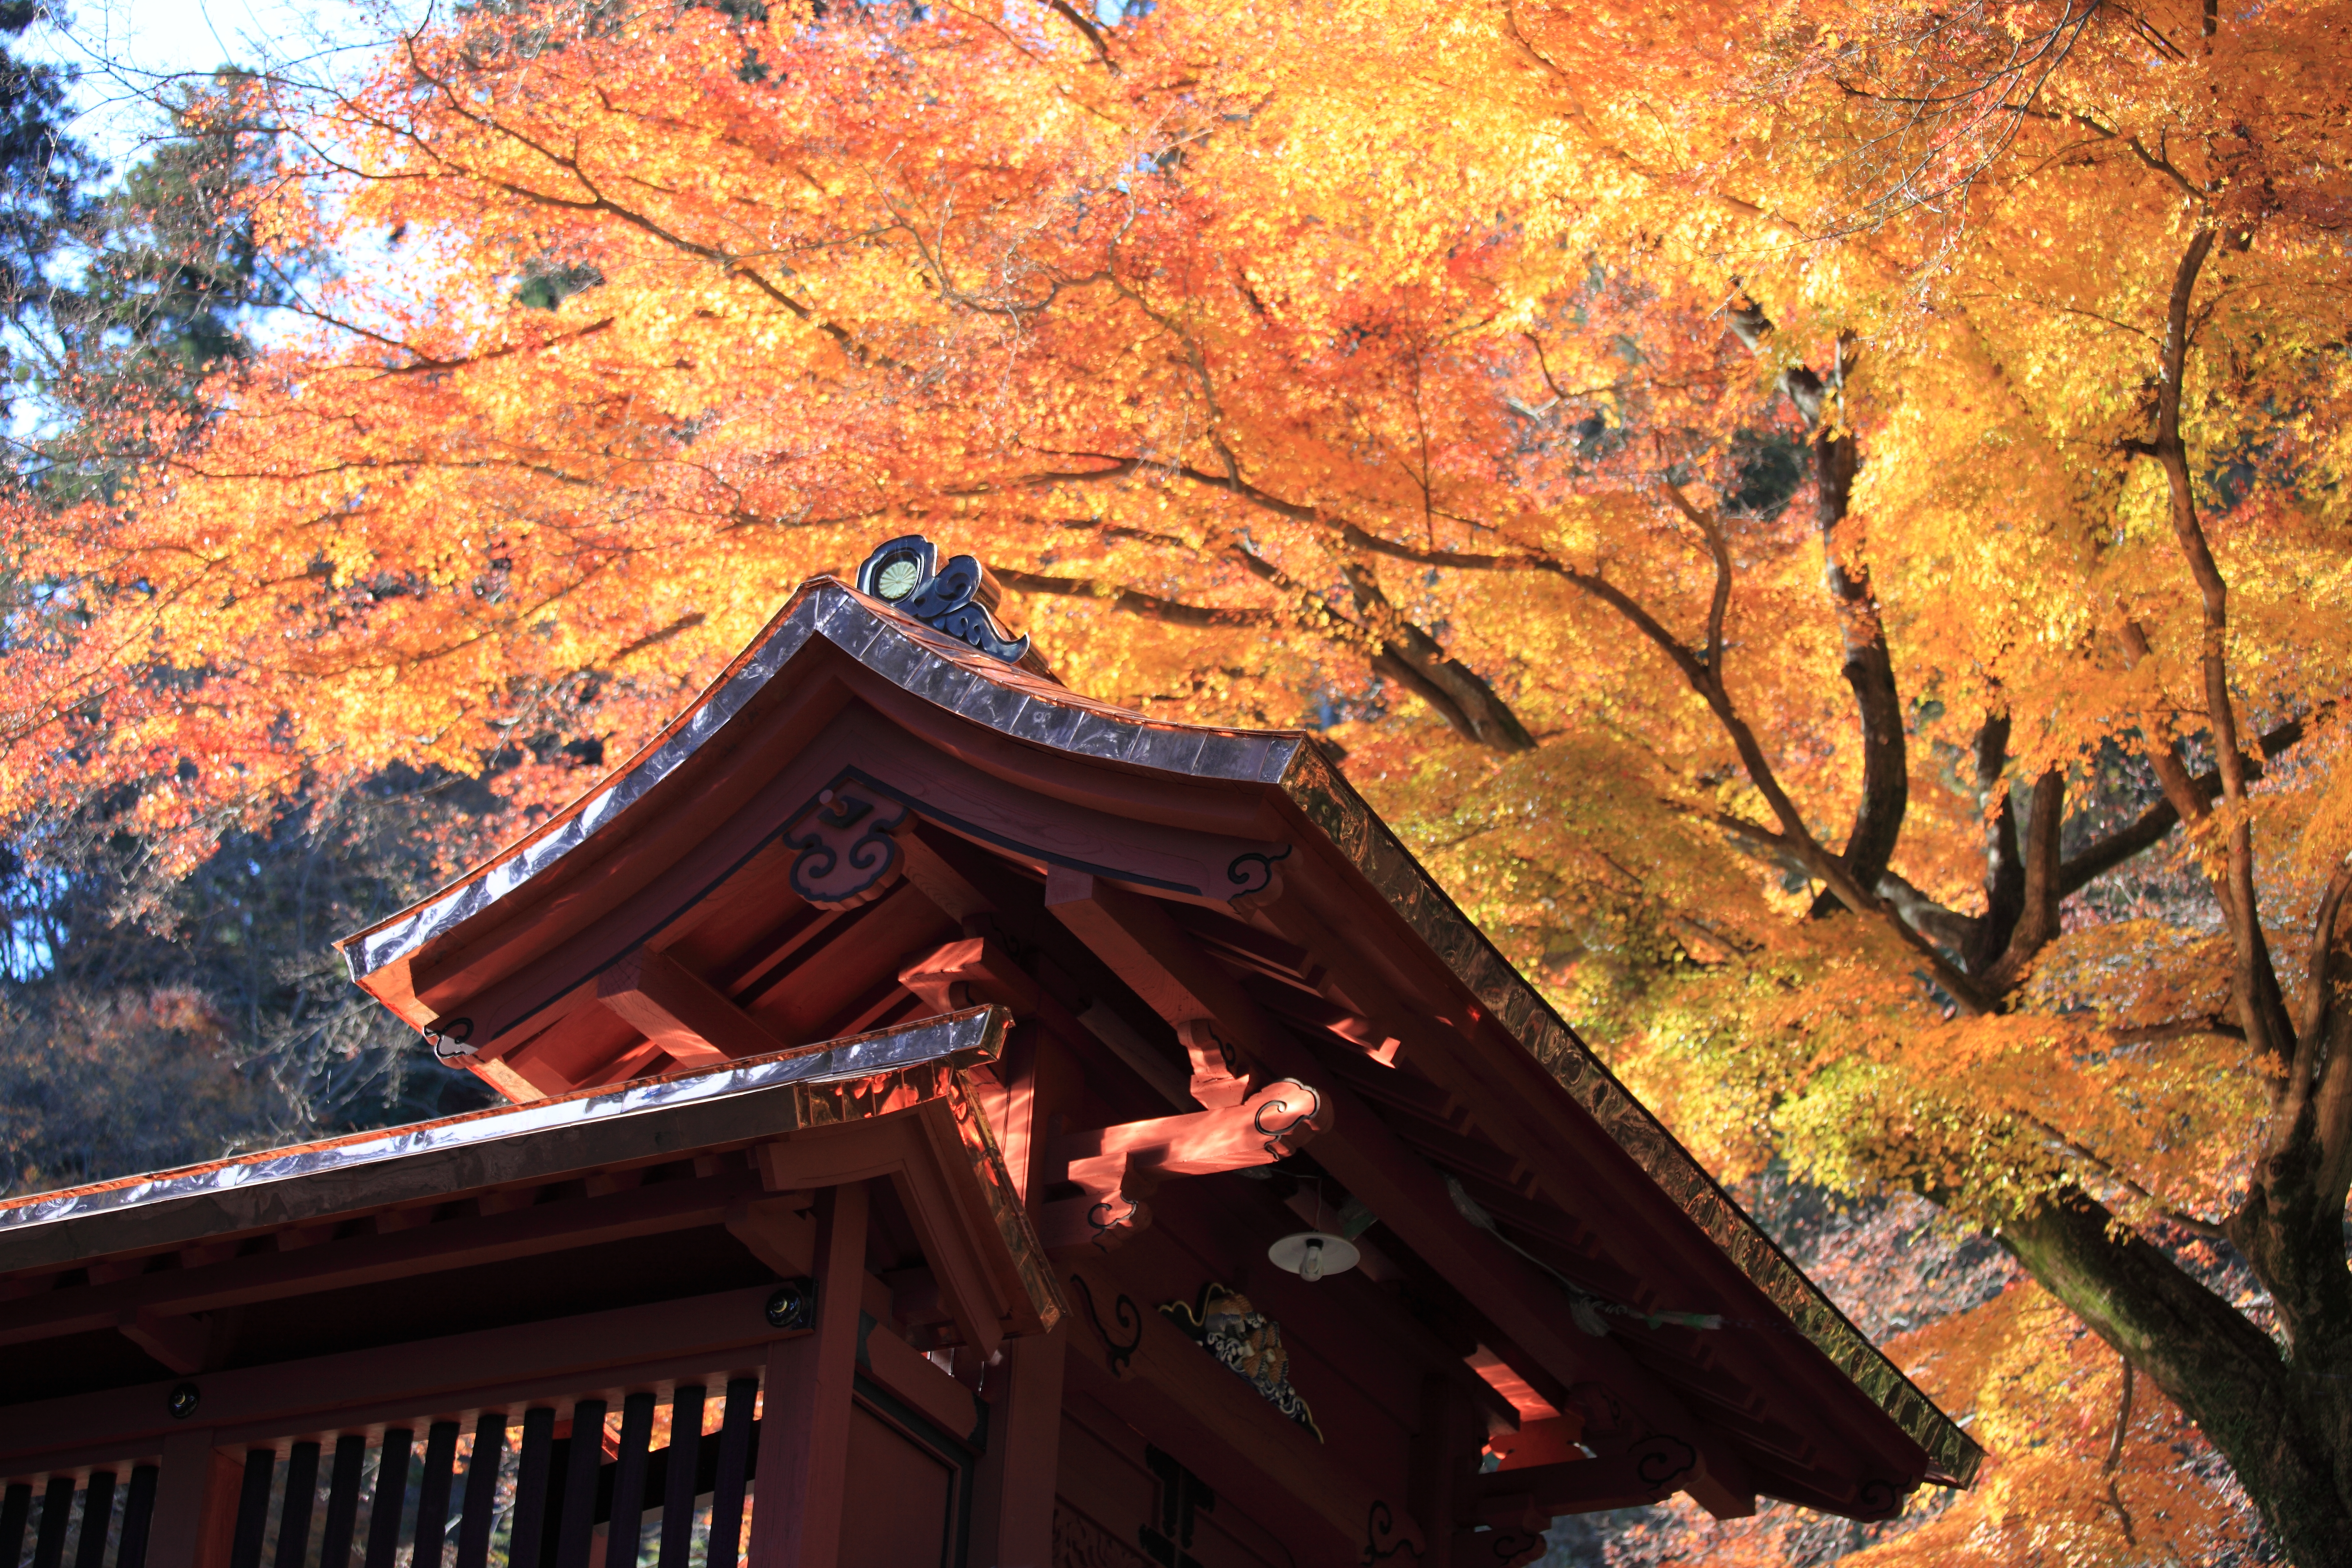
tree, plant, leaf, flower, high, autumn, season, leaves, tinted, shrine, 5d, hires, markii, hi, res, resolution, gunma, jinja, tomioka, myogi, myougi, autumnal, shinto shrine, woody plant